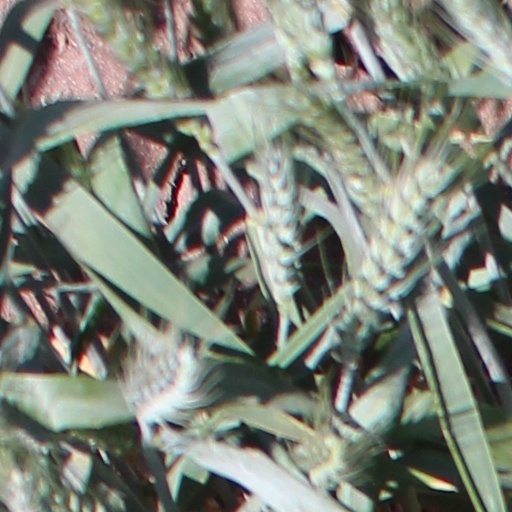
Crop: wheat